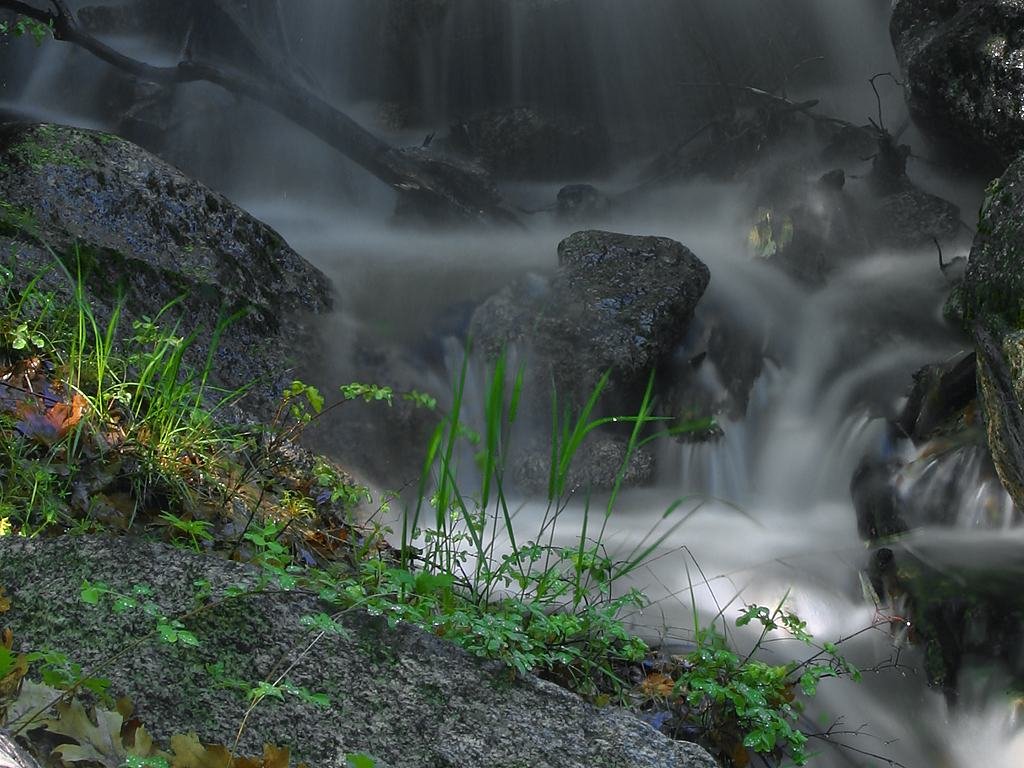
water, nature, forest, rock, waterfall, flower, environment, stream, jungle, rest, rainforest, woodland, bach, habitat, water feature, screenshot, natural environment, atmospheric phenomenon